Fort of São Tiago

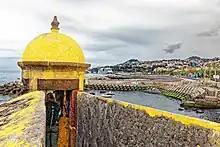
The fort and the port.

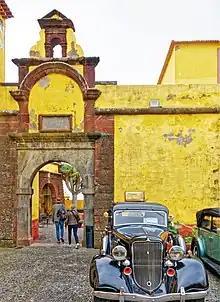
Entrance to the fort.

Fort of São Tiago was constructed in 1614 during a period when Madeira held significant strategic importance in the Atlantic Ocean. The fort was commissioned by the Portuguese Crown to defend the island from pirate raids, as well as attacks from other European powers. Throughout the 17th and 18th centuries, it played a crucial role in protecting Funchal from corsairs and privateers, particularly during conflicts between Portugal and Spain.